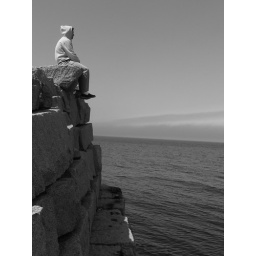
Me looking out over the ocean atop the break wall in Lane's cove.